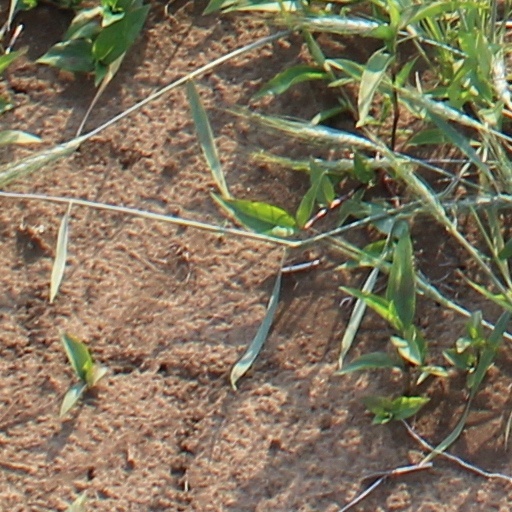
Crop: wheat